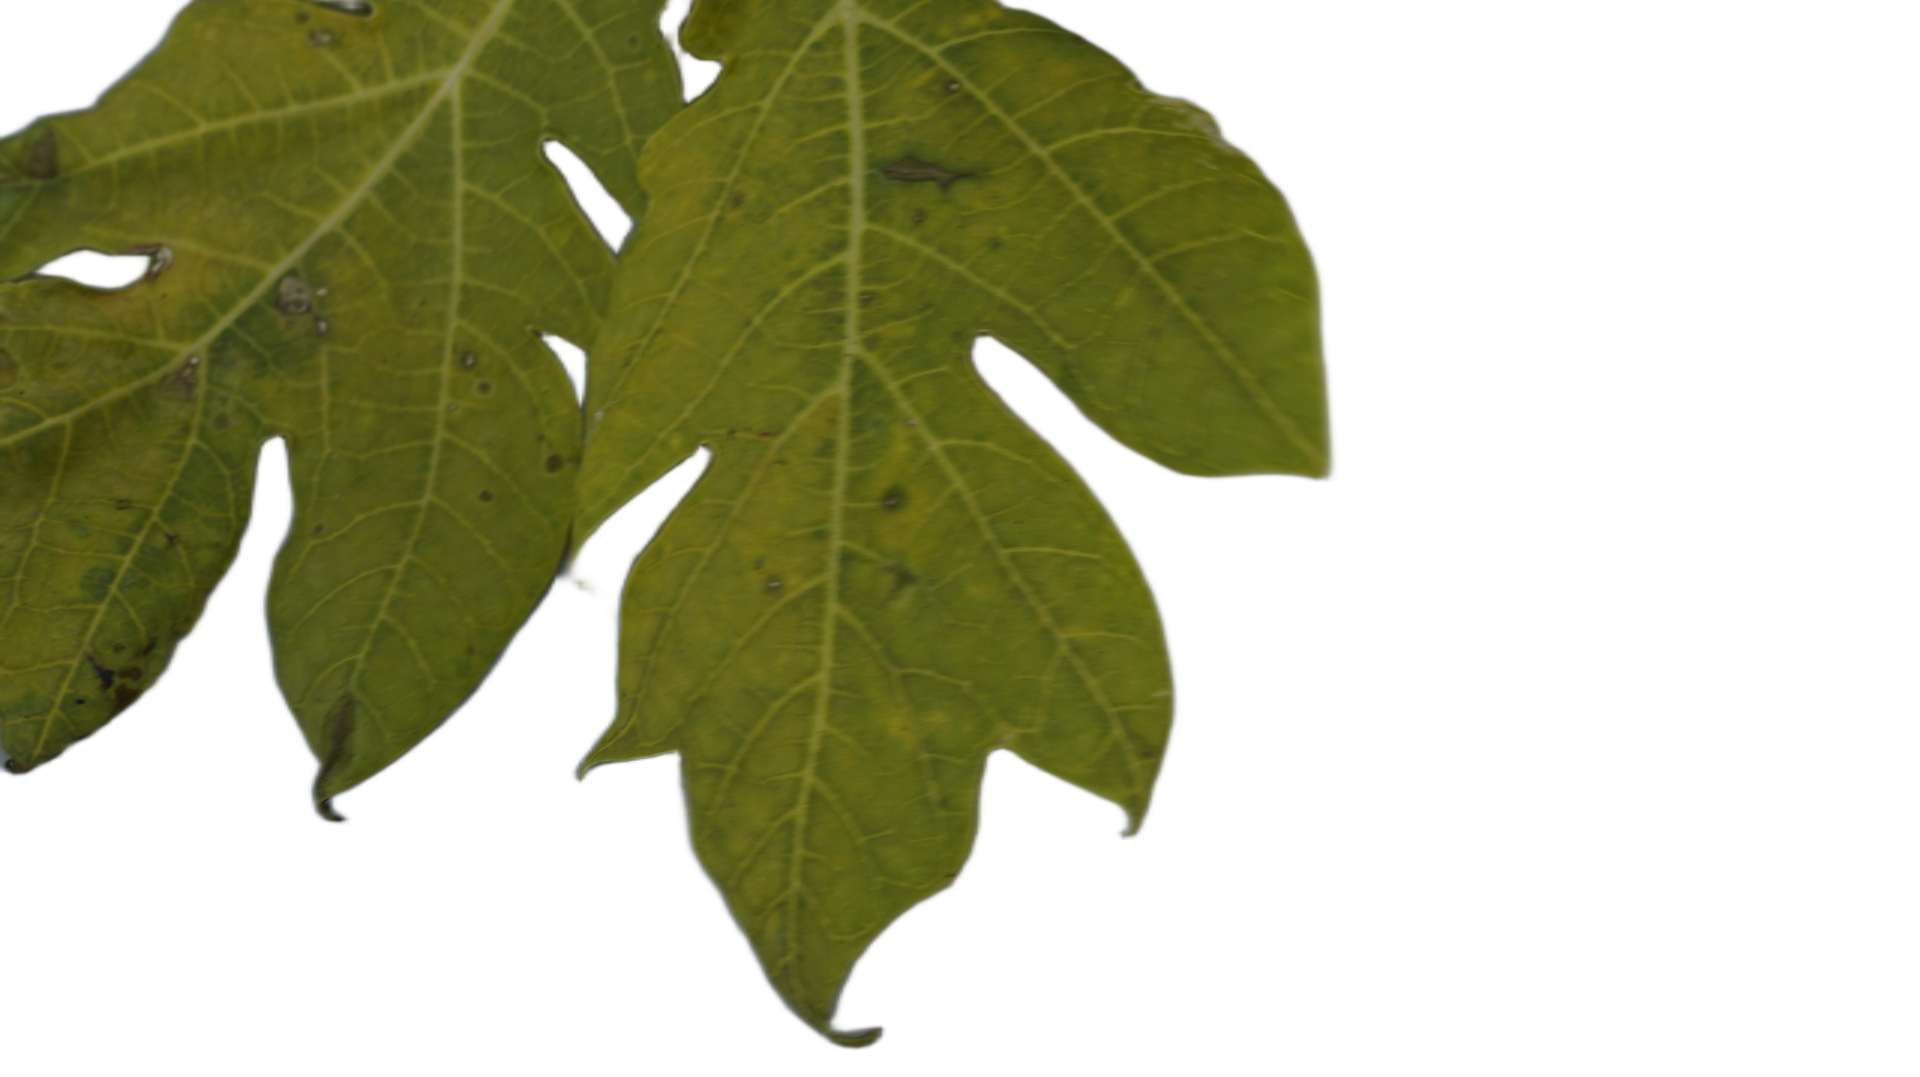
Crop: Papaya
Label: Bacterial_Blight